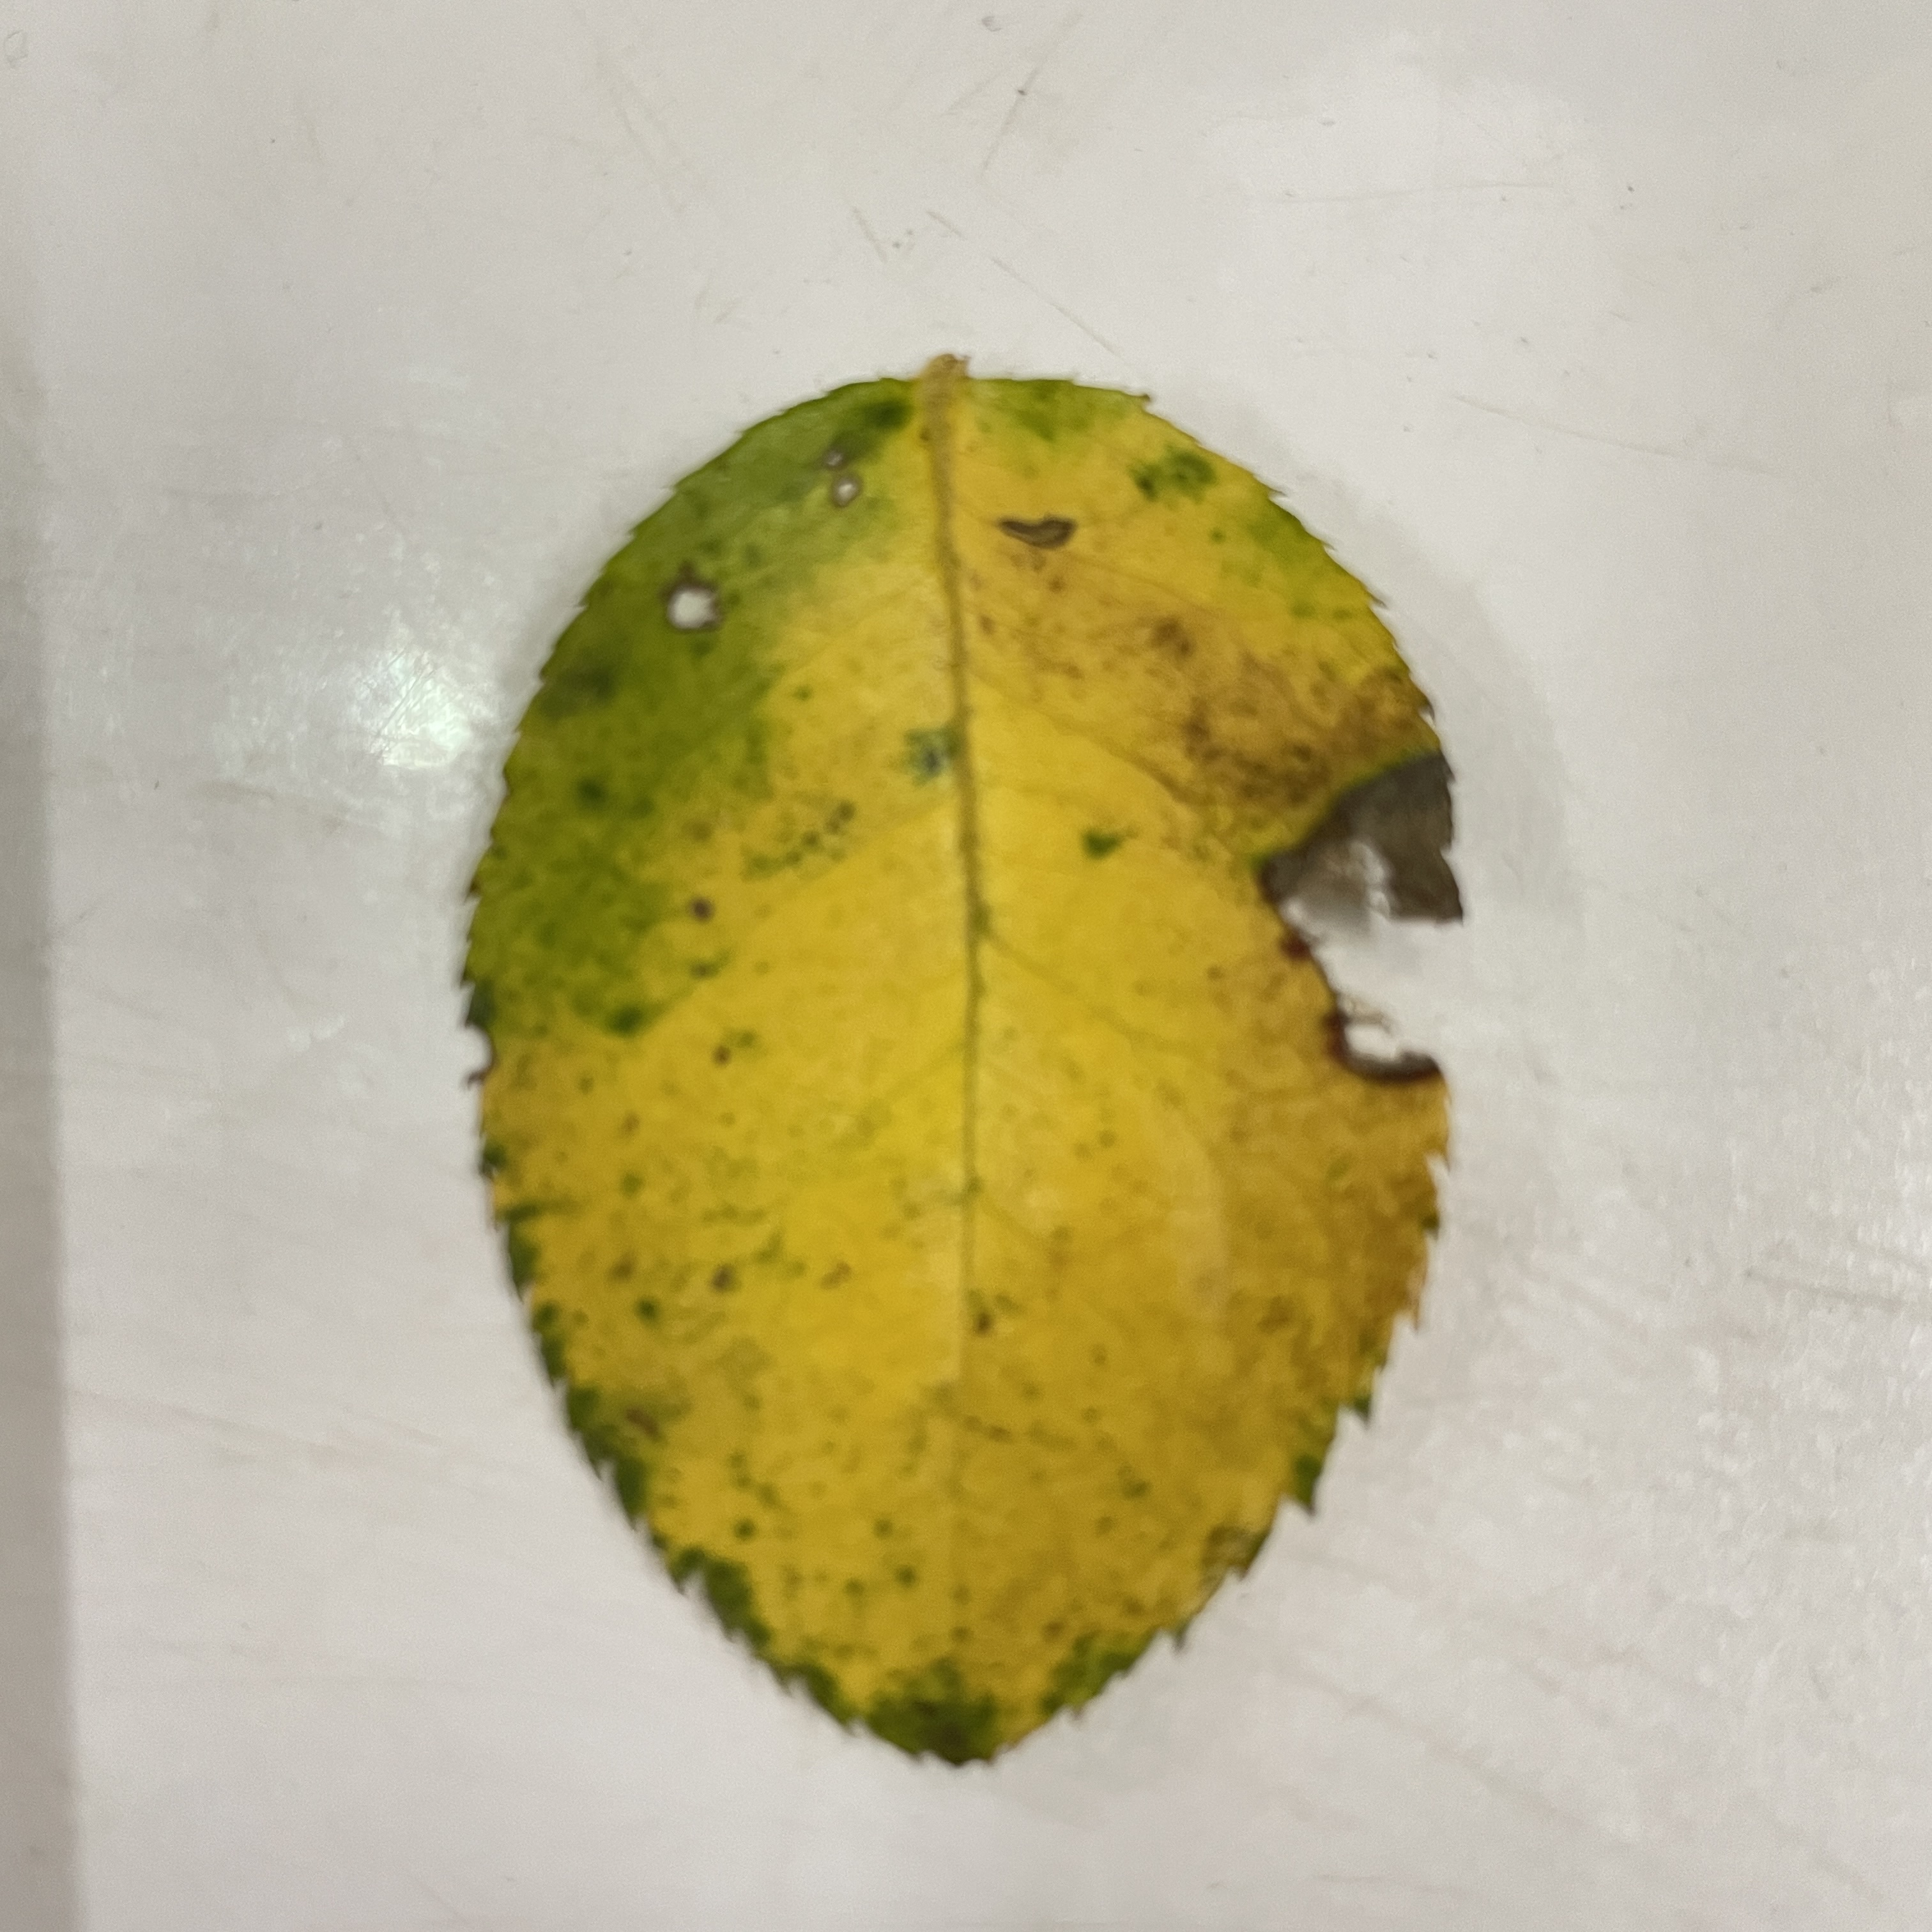
Label: Black Spot